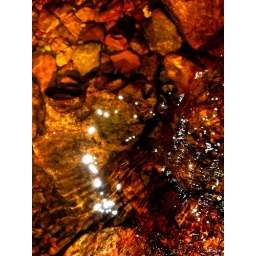
Moving water over rocks. Tried to not focus on the water but the rocks below.